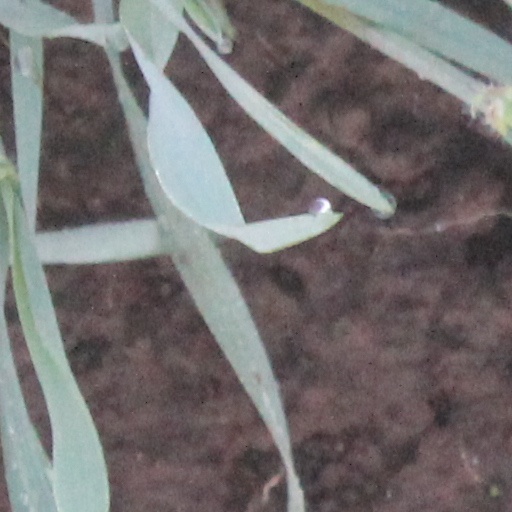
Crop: wheat